Dhantoli

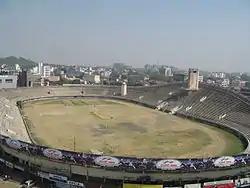
Yashwant Stadium in Dhantoli

Dhantoli (Marathi : धंतोली) is a prominent neighborhood located in central Nagpur, Maharashtra, India. Historically, it served as the residence of the Treasurer of the Raja of Nagpur and home to a significant population of Marathi Brahmins. Over the years, Dhantoli has evolved into a densely populated urban area known for its healthcare facilities and historical landmarks and for being in the vicinity of fast-growing Nagpur and the international airport.